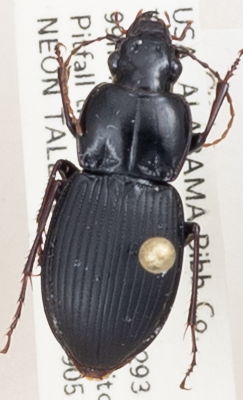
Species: Cyclotrachelus convivus
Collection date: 2018-09-05
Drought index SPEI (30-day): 0.204
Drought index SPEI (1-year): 0.142
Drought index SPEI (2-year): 0.26